American Housewife

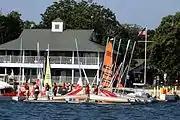
Westport, Connecticut

The series chronicles the daily life of Katie Otto, a wife and mother who tries to maintain her sense of self and family while dealing with the wealthy, pretentious, arrogant housewives and their privileged children in her new hometown of Westport, Connecticut. Compared to the other residents who own big houses, Kate and her family are renters of a more modest home. She lives with Greg, her level-headed husband who is a university professor of history, and a father of their three children. Taylor is their athletic, headstrong, but somewhat dimwitted oldest daughter who wants to fit in with her peers; Oliver is their savvy, ambitious and snarky middle child; and Anna-Kat, sweet but obsessive-compulsive, is the youngest and Katie's obvious favorite. Katie frequently vents her frustration to and seeks advice from her two closest friends: Doris, whose strict parenting style sharply contrasts with Katie's, and Angela, a divorced lesbian mother and lawyer with a calm parenting style.